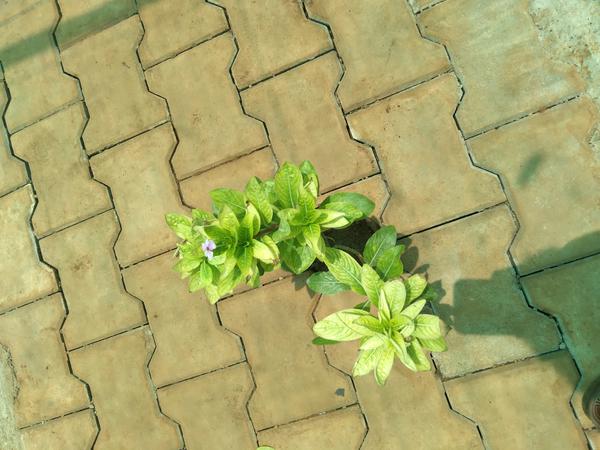
Plant: Nithyapushpa